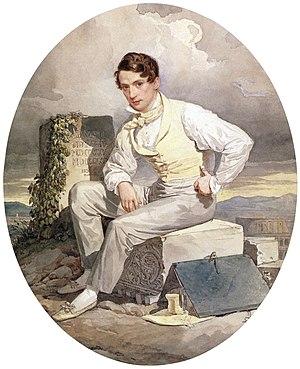
Pavel Brioullo ou Paul Brioullo est un sculpteur et peintre russe, académicien du premier degré en sculpture sur bois de l'Académie russe des Beaux-Arts, peintre miniaturiste d'origine française. Il est le père de Théodore Brioullov, Alexandre Brioullov et Karl Brioullov.